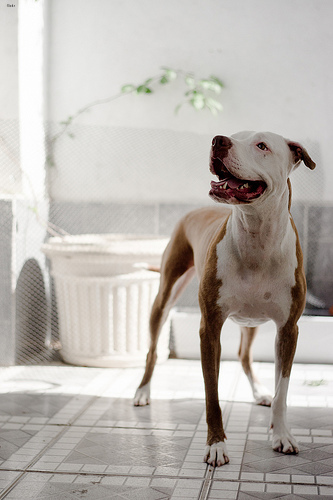
Breed: american_pit_bull_terrier